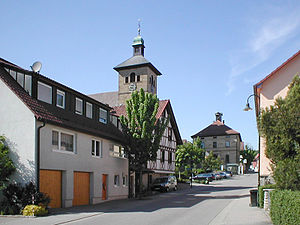
Eberstadt
Centrum i Eberstadt
Eberstadt er en by i Landkreis Heilbronn i Baden-Württemberg, Tyskland. Den er kendt for sin vinproduktion samt et årligt internationalt stævne i højdespring.